High Energy Projectile Factory

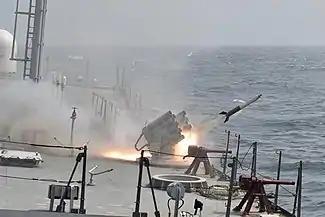
INS Chennai launching a Kavach rocket

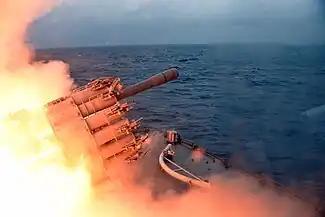
RBU-6000 Anti-Submarine Rocket

The factory produces 400 tonne per annum home-made tungsten based heavy alloy components through powder metallurgy processes to manufacture FSAPDS (Fin Stabilized Armor Piercing Discarding Sabot), alternatively called the APFSDS, which is a high kinetic energy weapon used in tank and other armor-piercing ammunition, supplied to Indian Army.